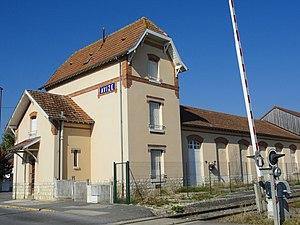
Ancienne gare d'Avize
Avize est une commune française, située dans le département de la Marne en région Grand Est.